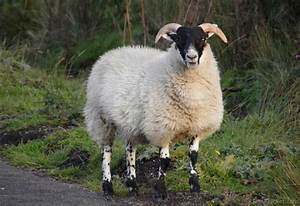
Label: sheep